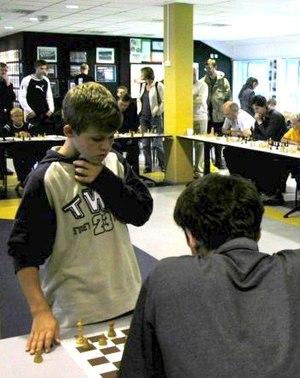
Sven Magnus Øen Carlsen, né le 30 novembre 1990 à Tønsberg en Norvège, est un joueur d'échecs norvégien, grand maître international, nᵒ 1 mondial au classement Elo, et champion du monde en titre.